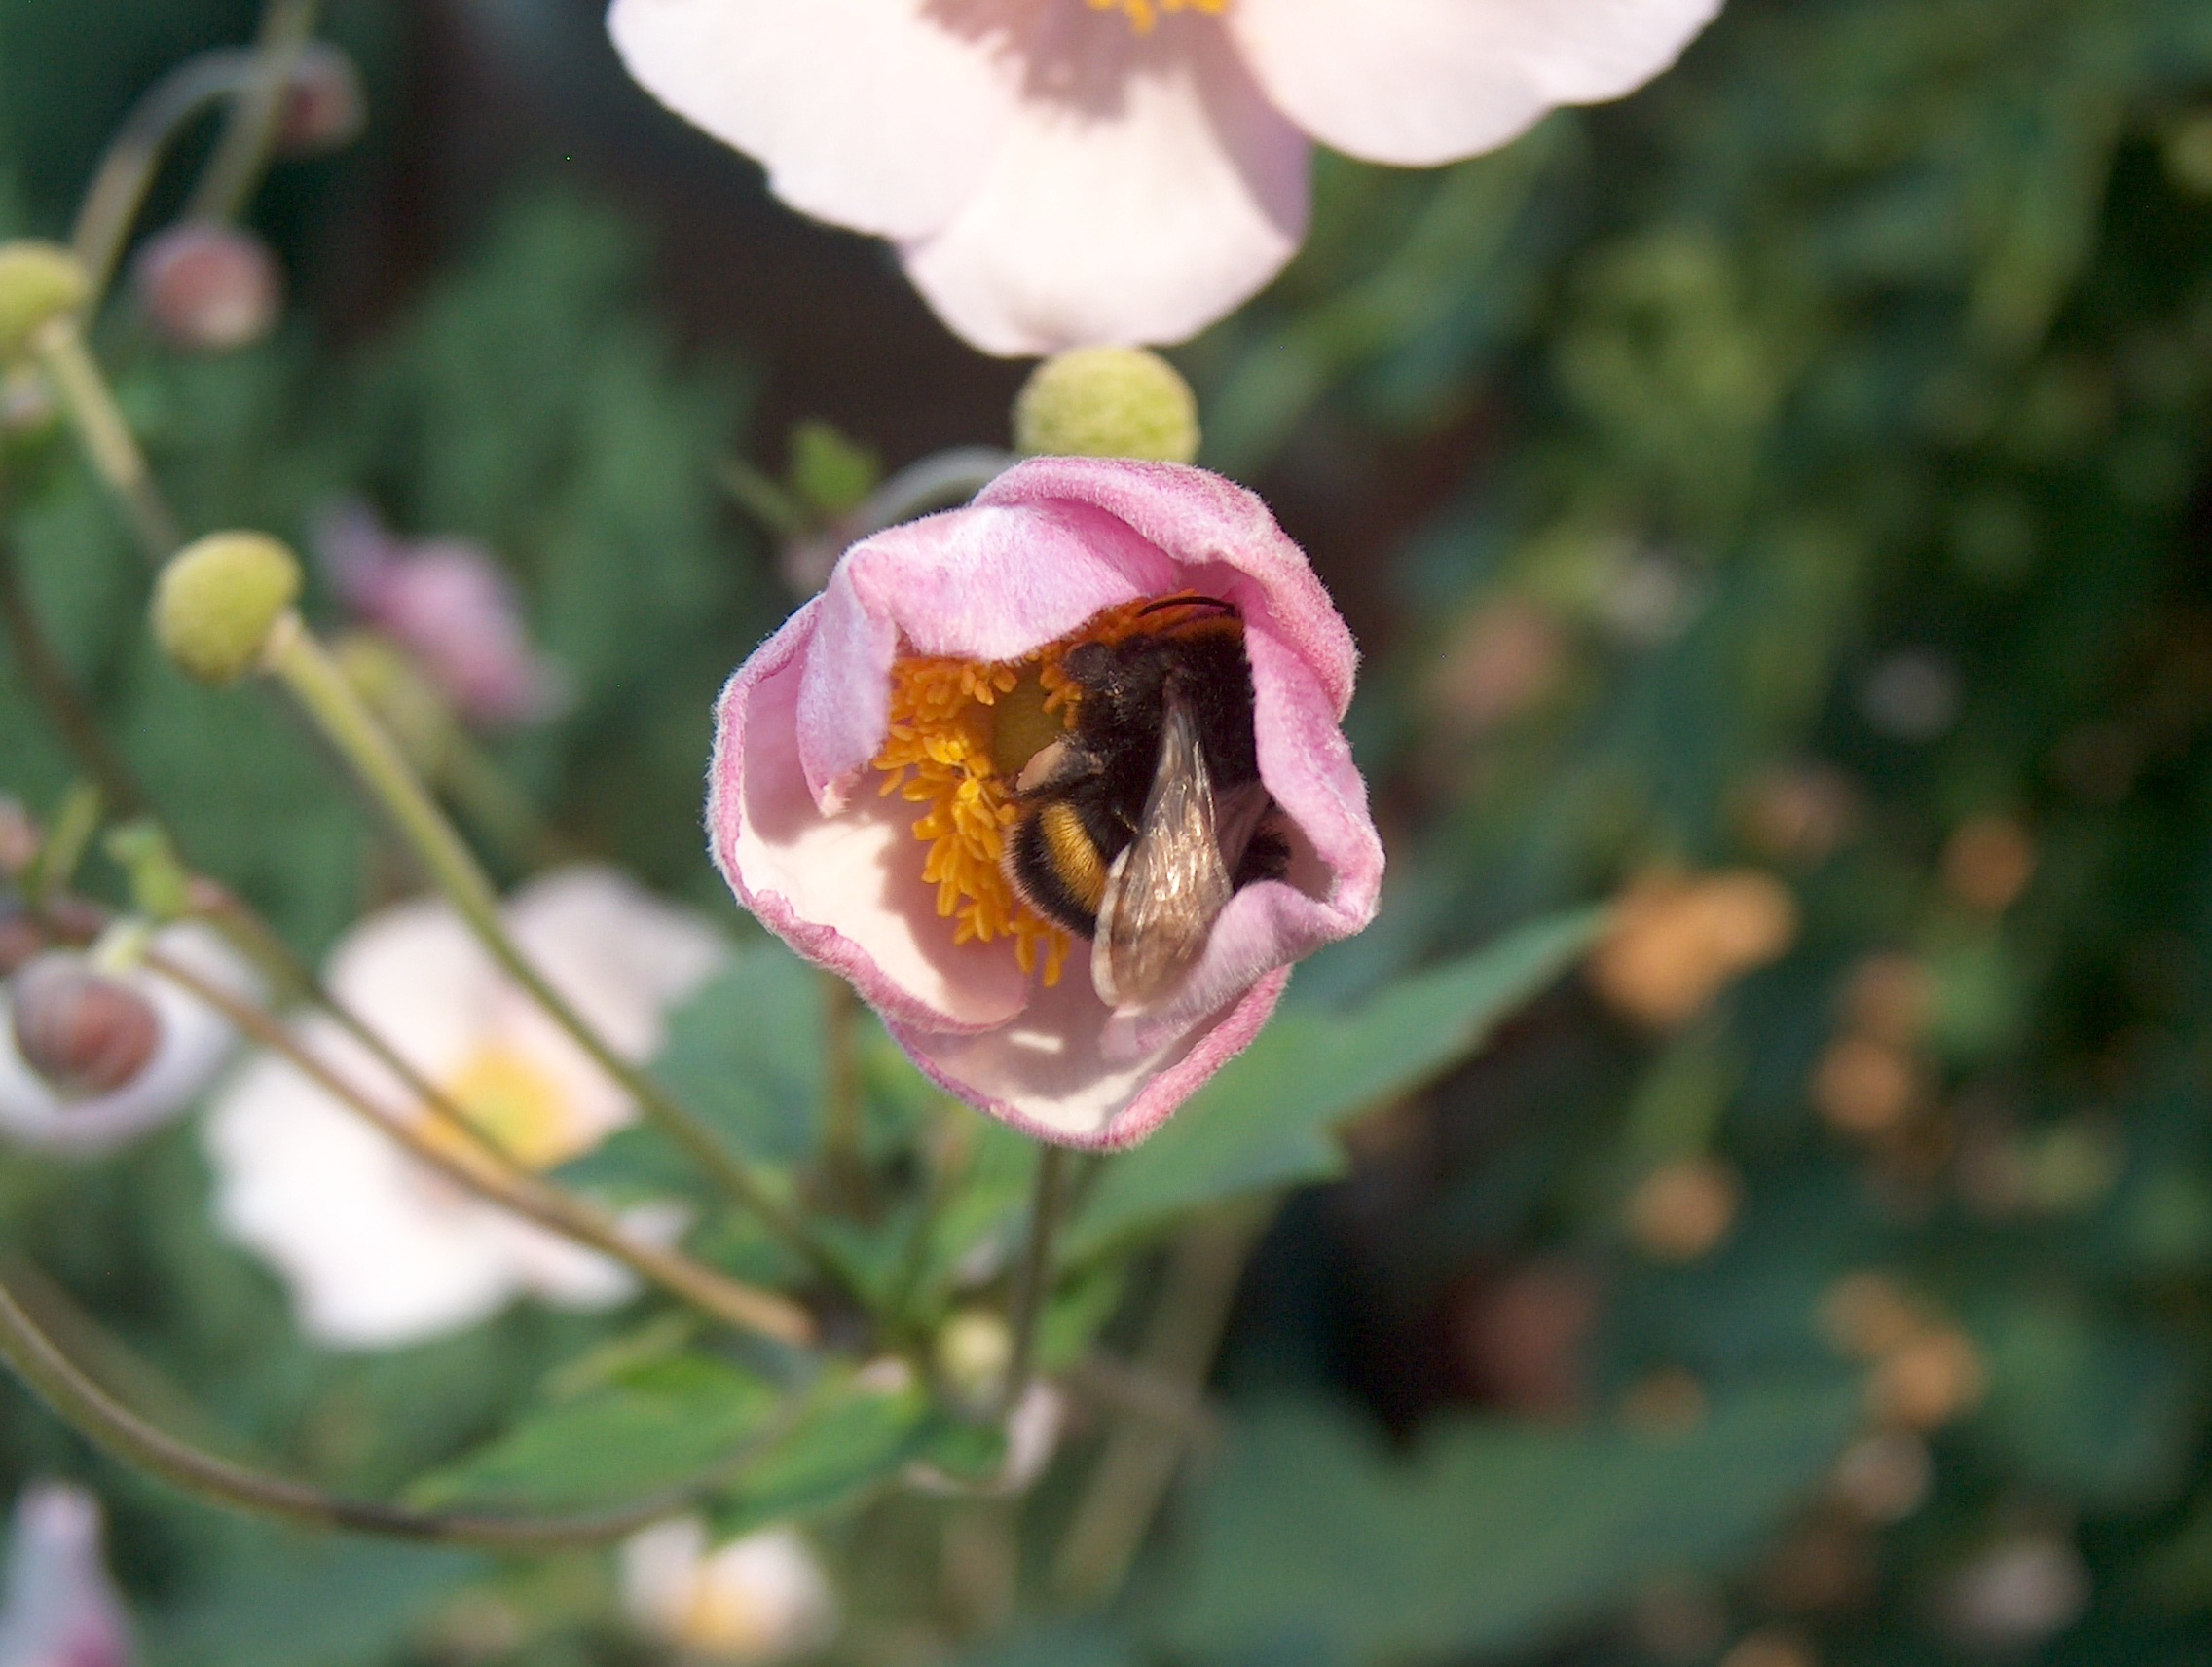
nature, blossom, plant, flower, petal, bloom, animal, summer, insect, botany, garden, flora, wildflower, bee, hummel, nectar, macro photography, flowering plant, land plant